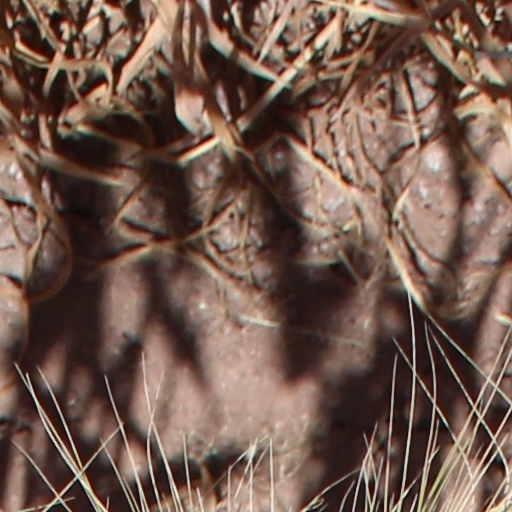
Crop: wheat